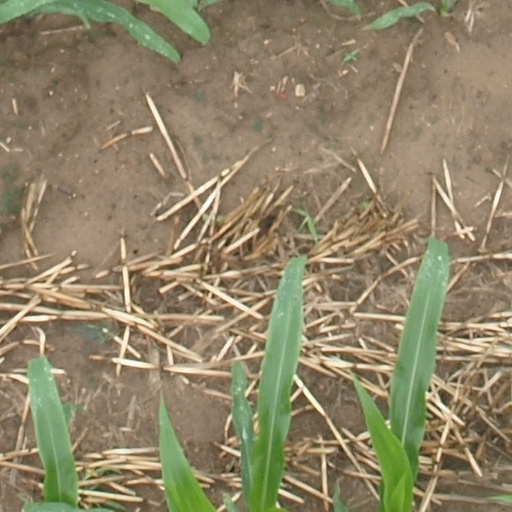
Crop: maize; corn